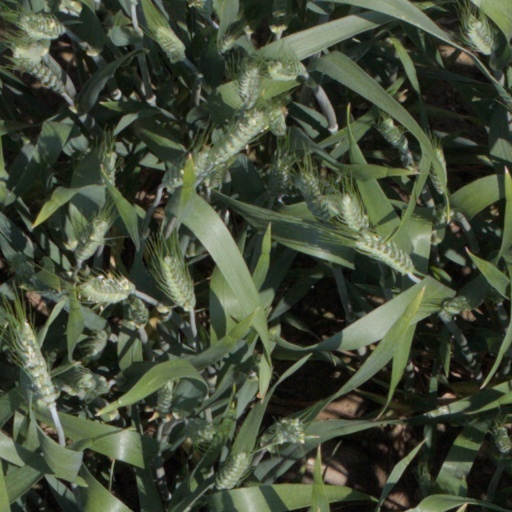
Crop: wheat